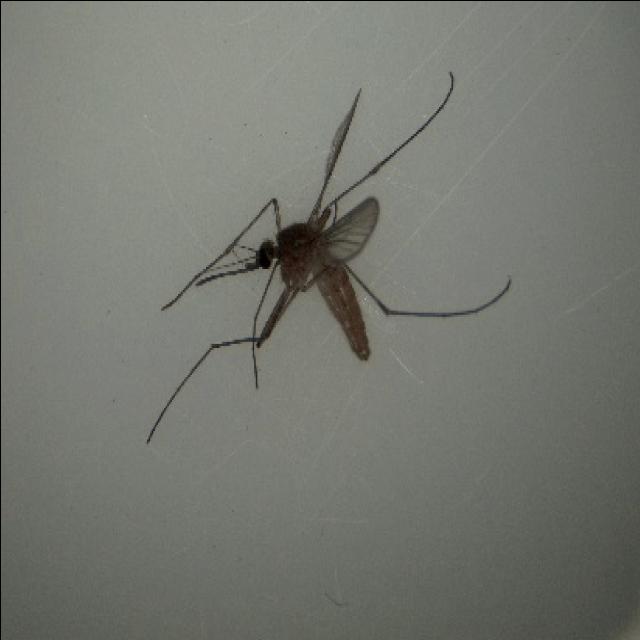
Species: culex_pipiens